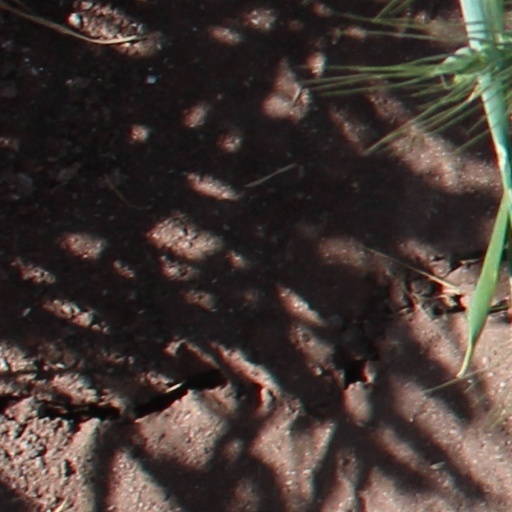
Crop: wheat